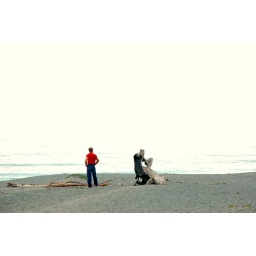
Man in red shirt natural sculpture, Oregon coast, Pacific Ocean, Oregon, USA